Six moments musicaux (Rachmaninoff)

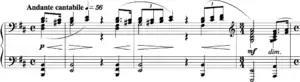
The entire "Andante cantabile" has low, dark, and thick melodies reminiscent of a funeral march.

The continual gauntlets of number two are relieved by the third piece in the set, an "introspective rêverie [daydream]." Drawing on the previous illustration of a "generic hybrid", this piece is described as a mixture between the song without words and funeral march genres, to create what is called the "most Russian" piece of the set, containing both sonorous bass and a solid melody, characteristics of Russian music.